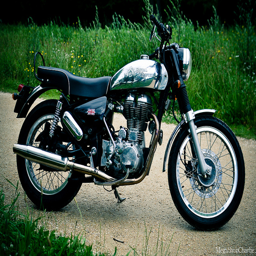
A chrome gas tank and front fender dress up this black motorcycle.
The motorcycle is cleaned and polished and ready to be rode
A motorcycle parked on a bike trail.
A motorcycle is parked on a small road.
A black and silver motorcycle sitting on a gravel path.